Enzyme inhibitor

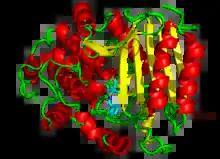
The structure of a complex between penicillinG and the "Streptomyces" transpeptidase

Drugs are also used to inhibit enzymes needed for the survival of pathogens. For example, bacteria are surrounded by a thick cell wall made of a net-like polymer called peptidoglycan. Many antibiotics such as penicillin and vancomycin inhibit the enzymes that produce and then cross-link the strands of this polymer together. This causes the cell wall to lose strength and the bacteria to burst. In the figure, a molecule of penicillin (shown in a ball-and-stick form) is shown bound to its target, the transpeptidase from the bacteria "Streptomyces" R61 (the protein is shown as a ribbon diagram).